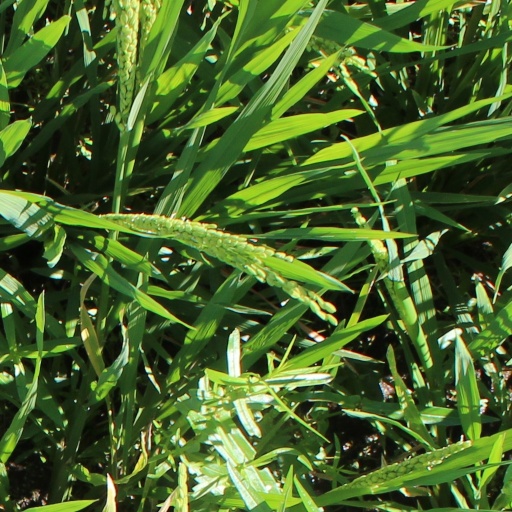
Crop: rice